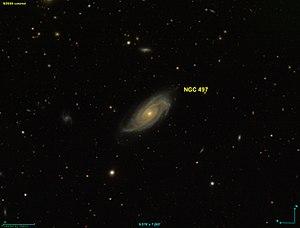
Image créée à l'aide du logiciel Aladin Sky Atlas du Centre de Données astronomiques de Strasbourg et des données de SDSS (Sloan Digital Sky Survey).
NGC 497 est une galaxie spirale barrée située dans la constellation de la Baleine à environ 364 millions d'années-lumière de la Voie lactée. Elle a été découverte par l'astronome français Édouard Stephan en 1882. NGC 497 figure à l'atlas Arp comme un exemple de galaxie spirale avec des bras séparés.